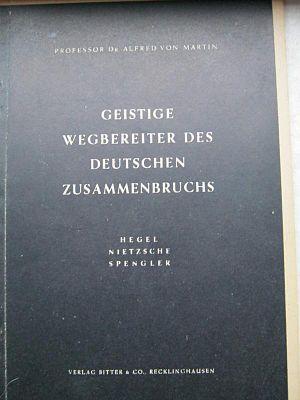
Alfred von Martin, né le 24 juillet 1882 à Berlin et mort le 11 juin 1979 à Munich, est un historien et sociologue allemand et l’un des derniers représentants des débuts de la sociologie allemande.